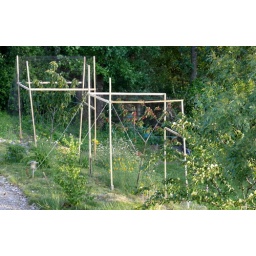
we do love birds really, but not in fruit season